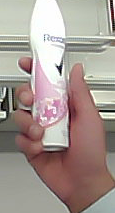
Product: rexona_spray